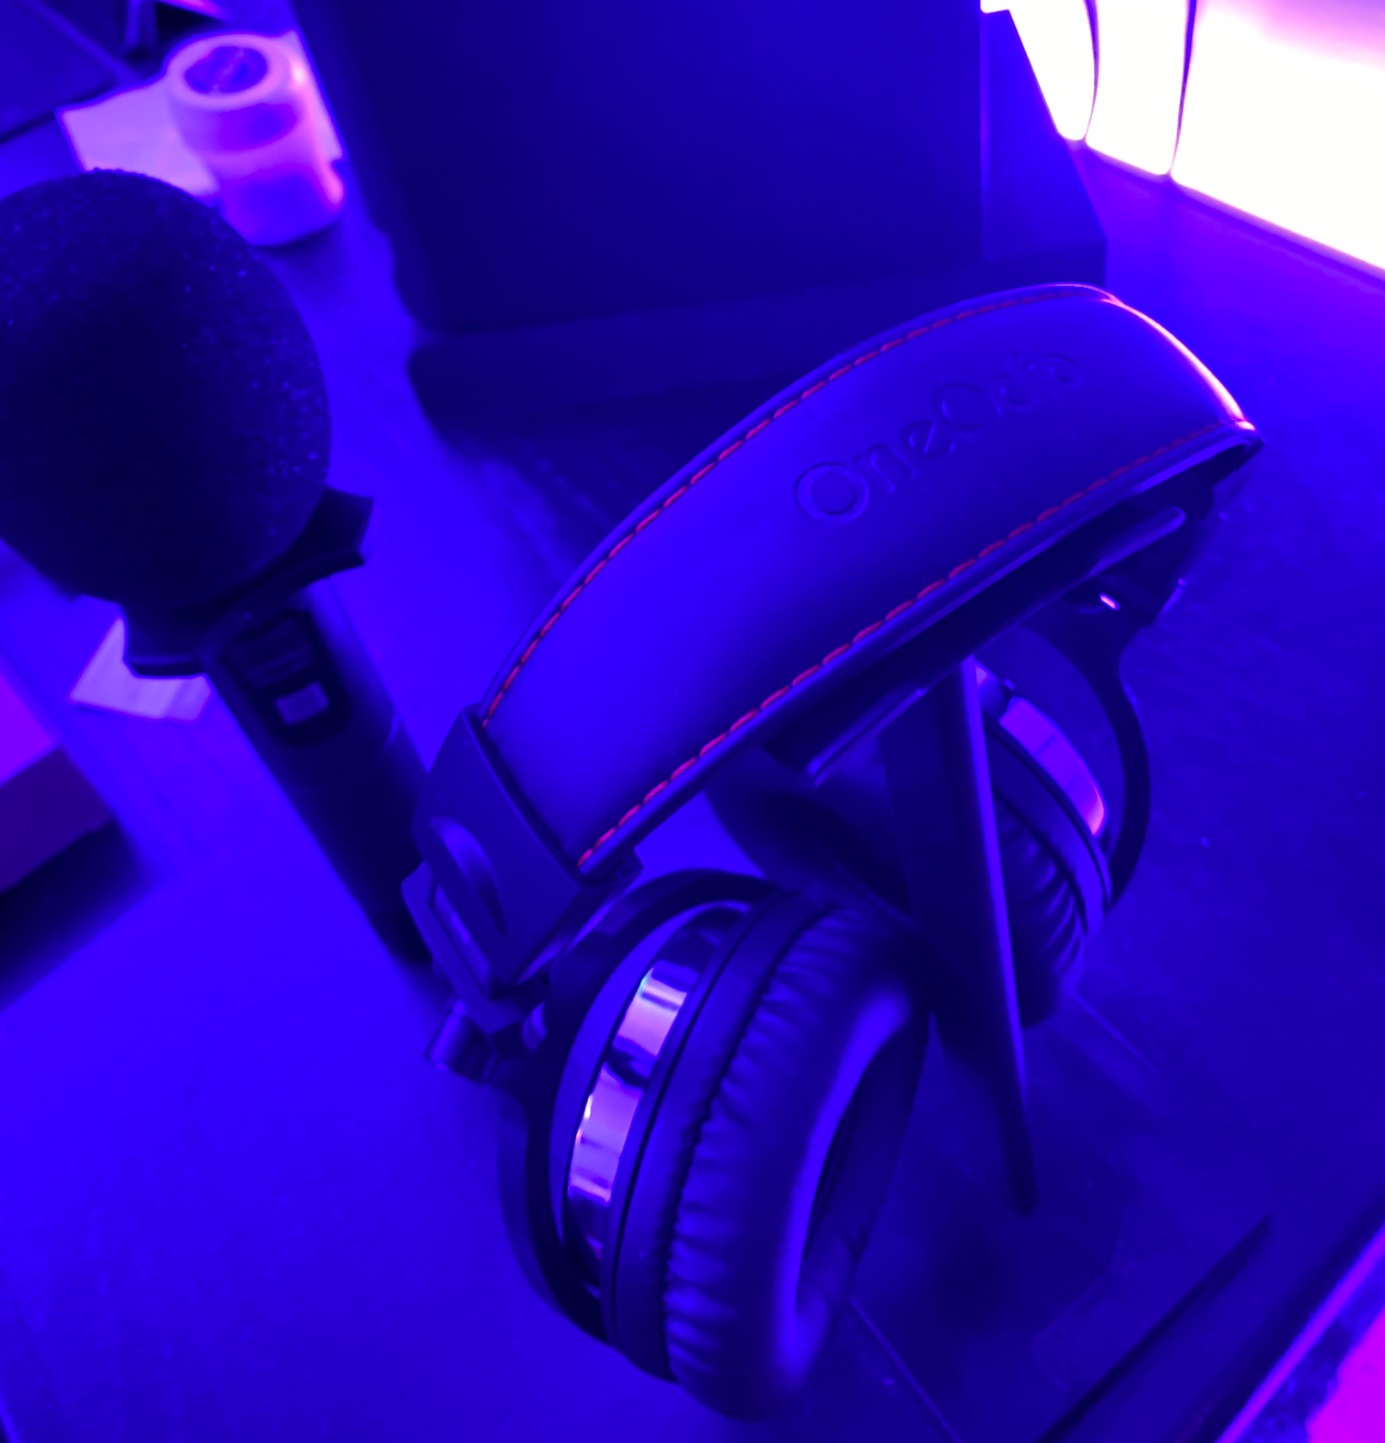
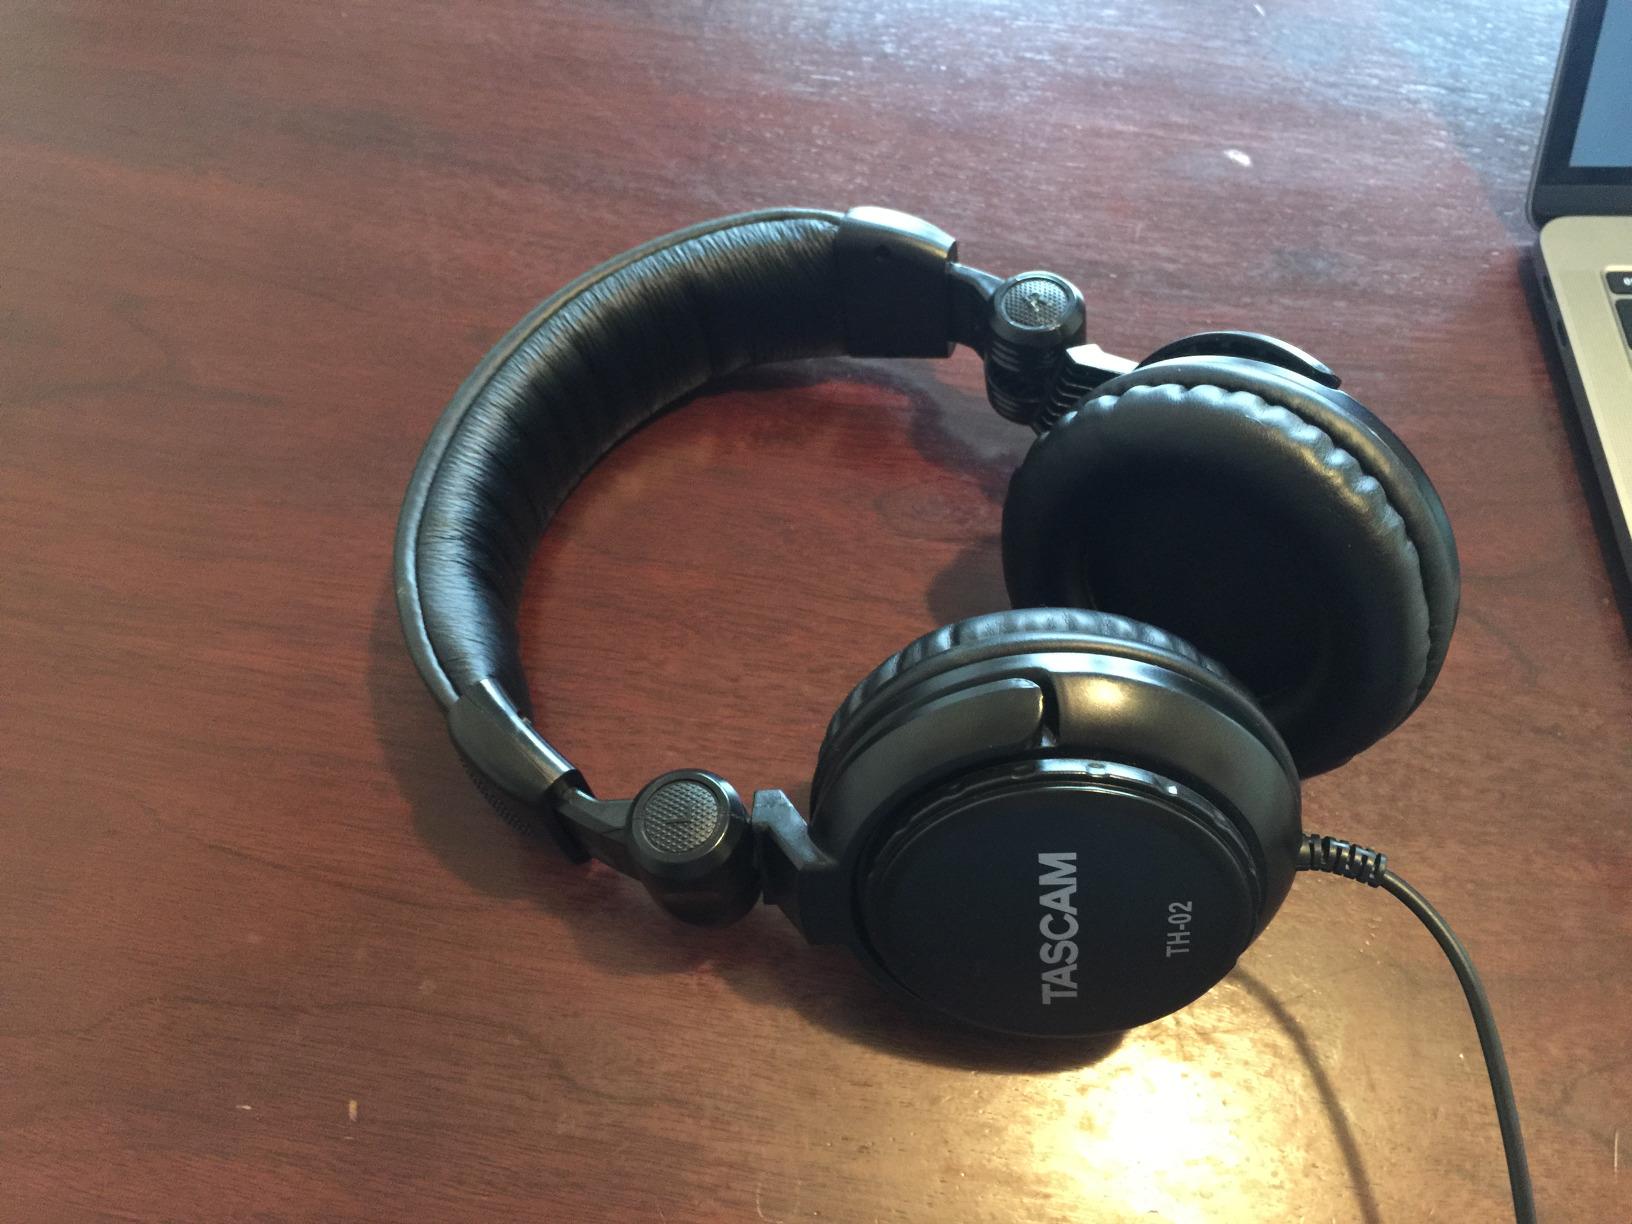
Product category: headphones
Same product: no